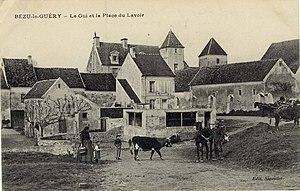
Carte postale du village vers 1920
Bézu-le-Guéry est une commune française située dans le département de l'Aisne, en région Hauts-de-France.